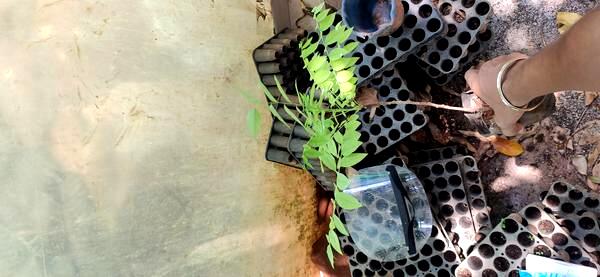
Plant: Amla